Dabke

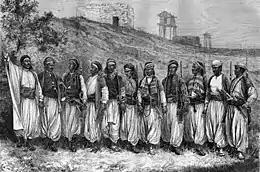
Alawite men dancing dabke, 1880

Dabke is popular across the Levant, Each type of dabke dance has its own corresponding set of songs, the theme of which is often love there are six main types of dabke: